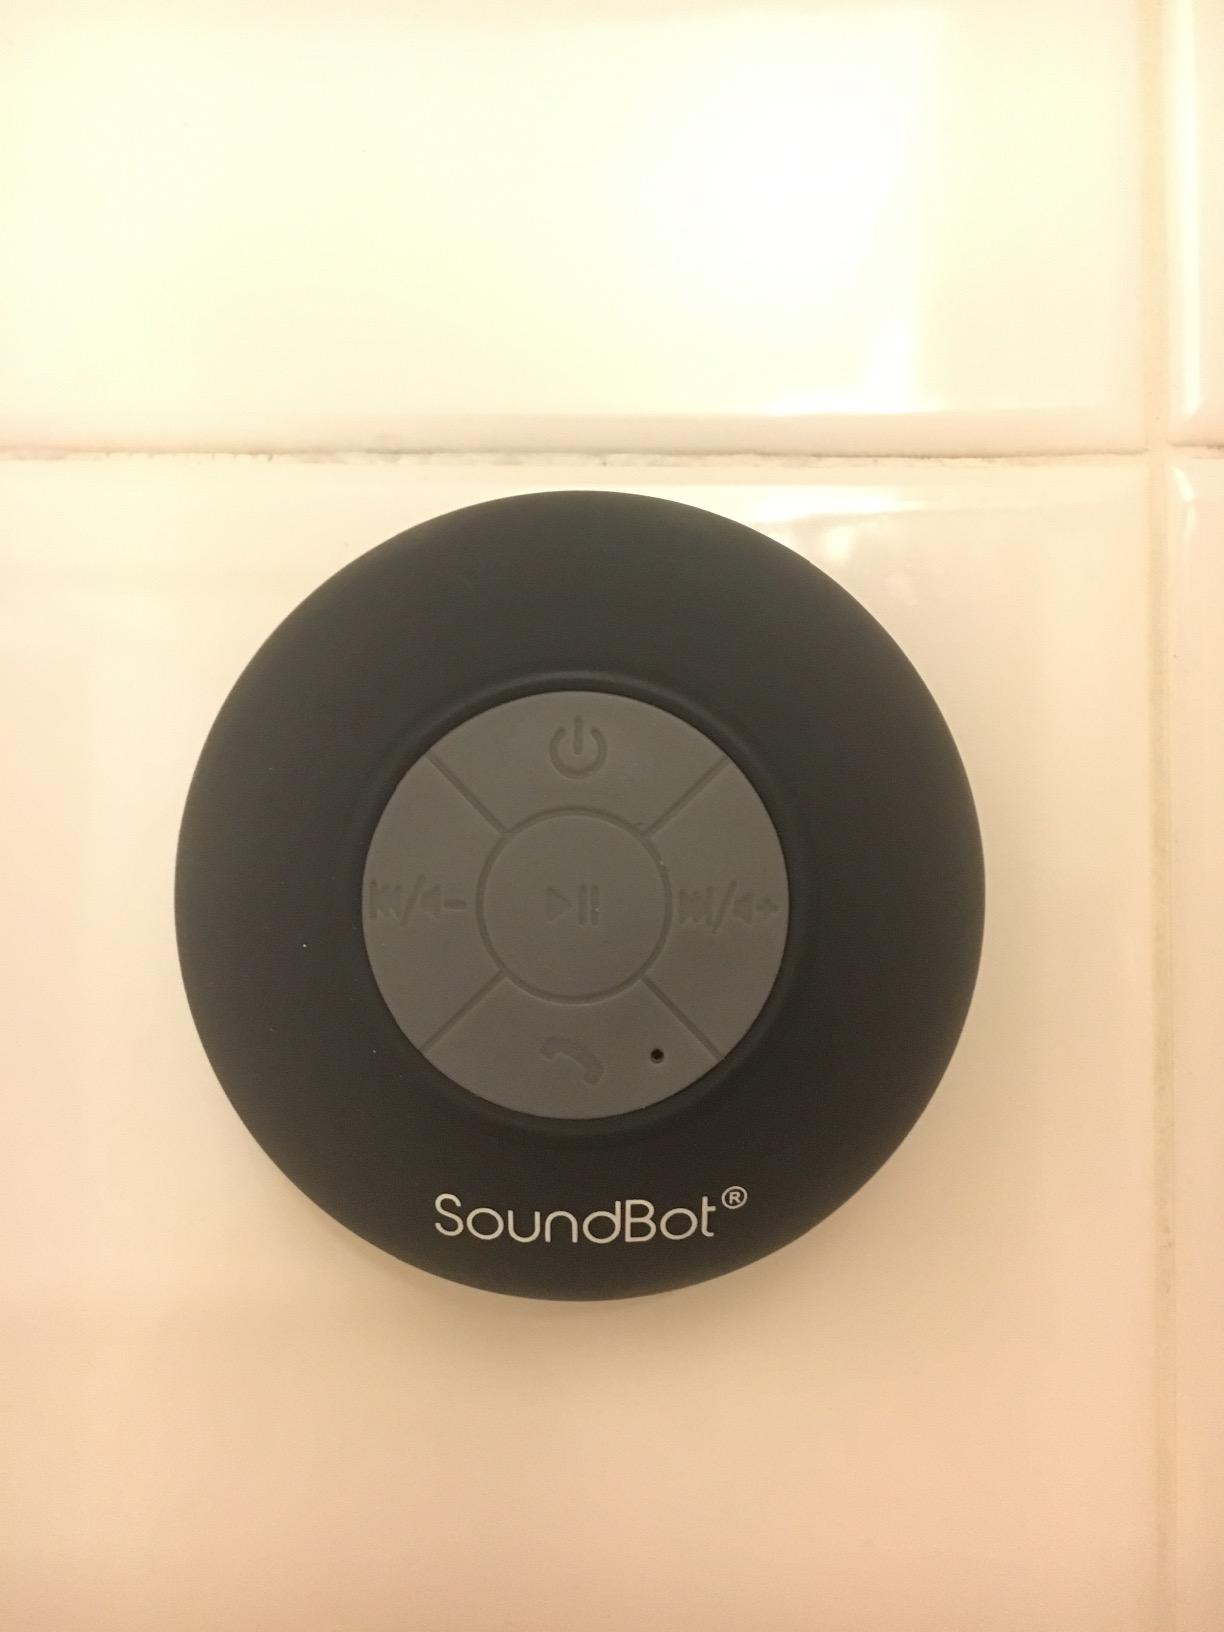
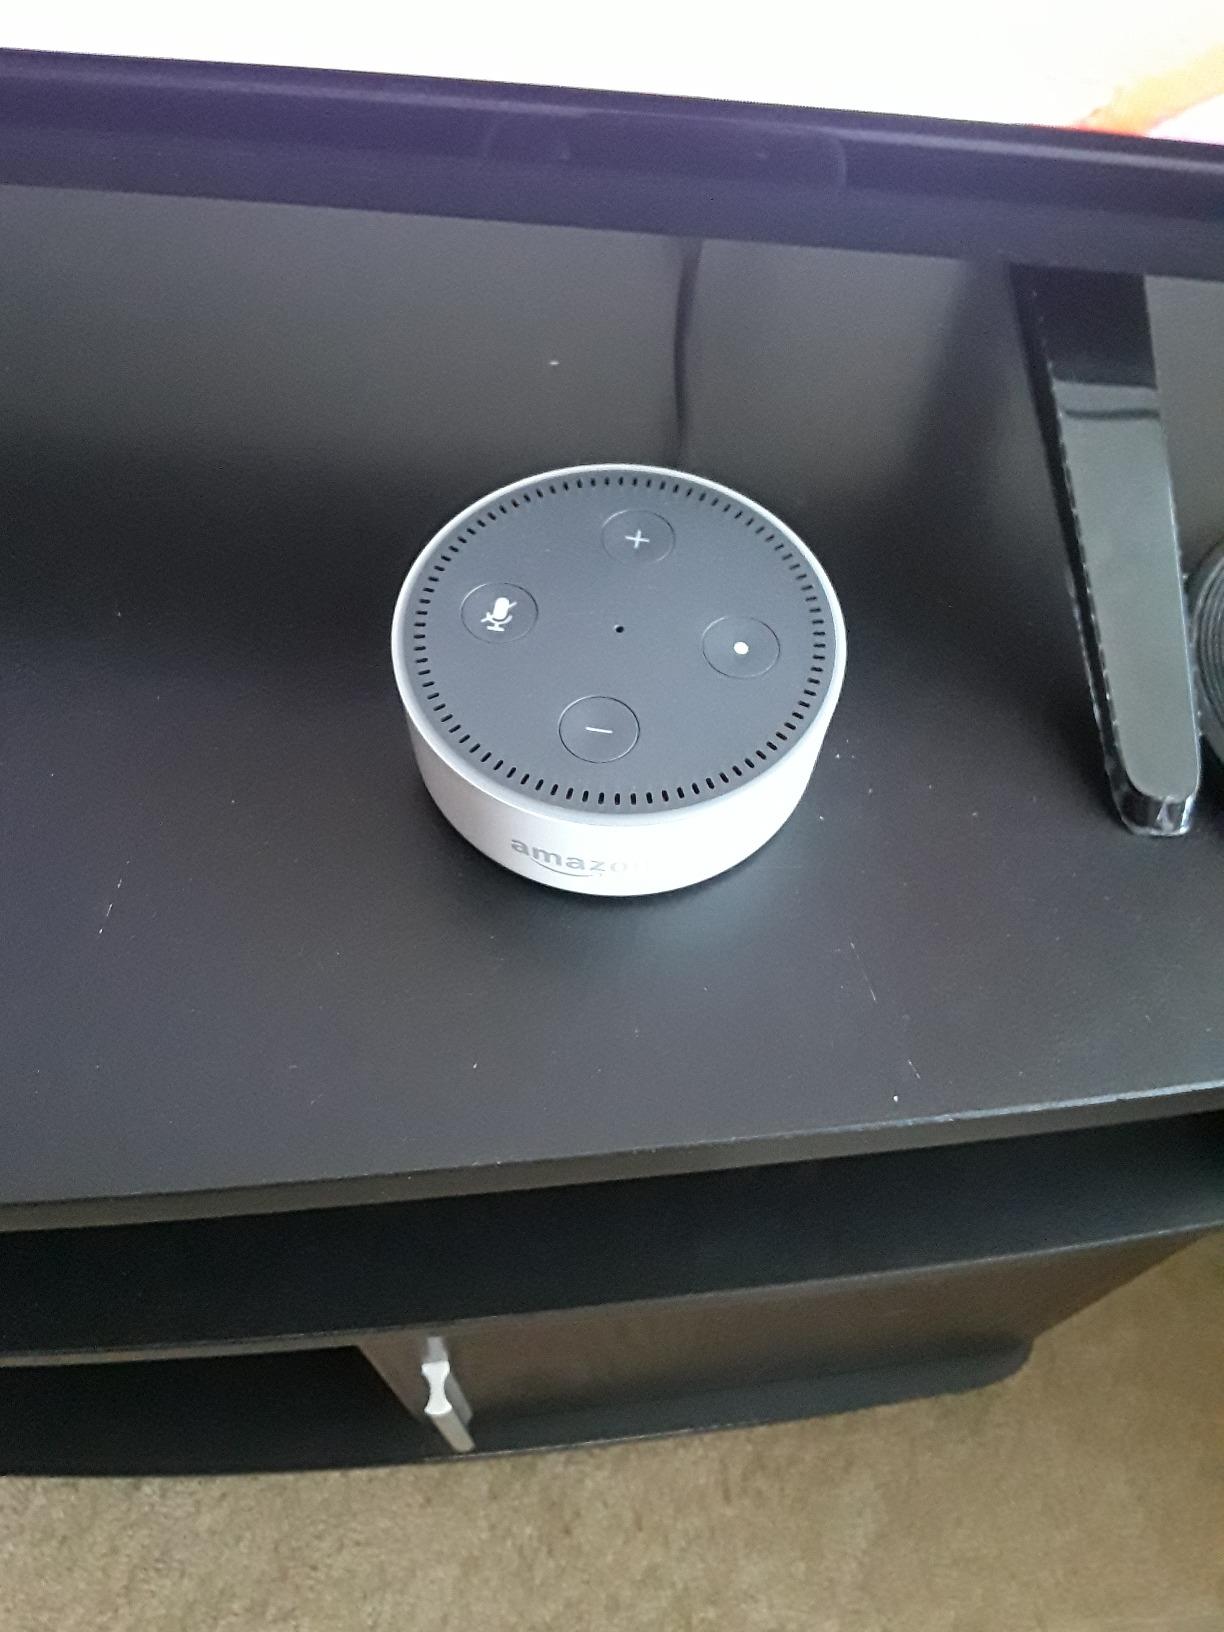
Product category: speaker
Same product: no